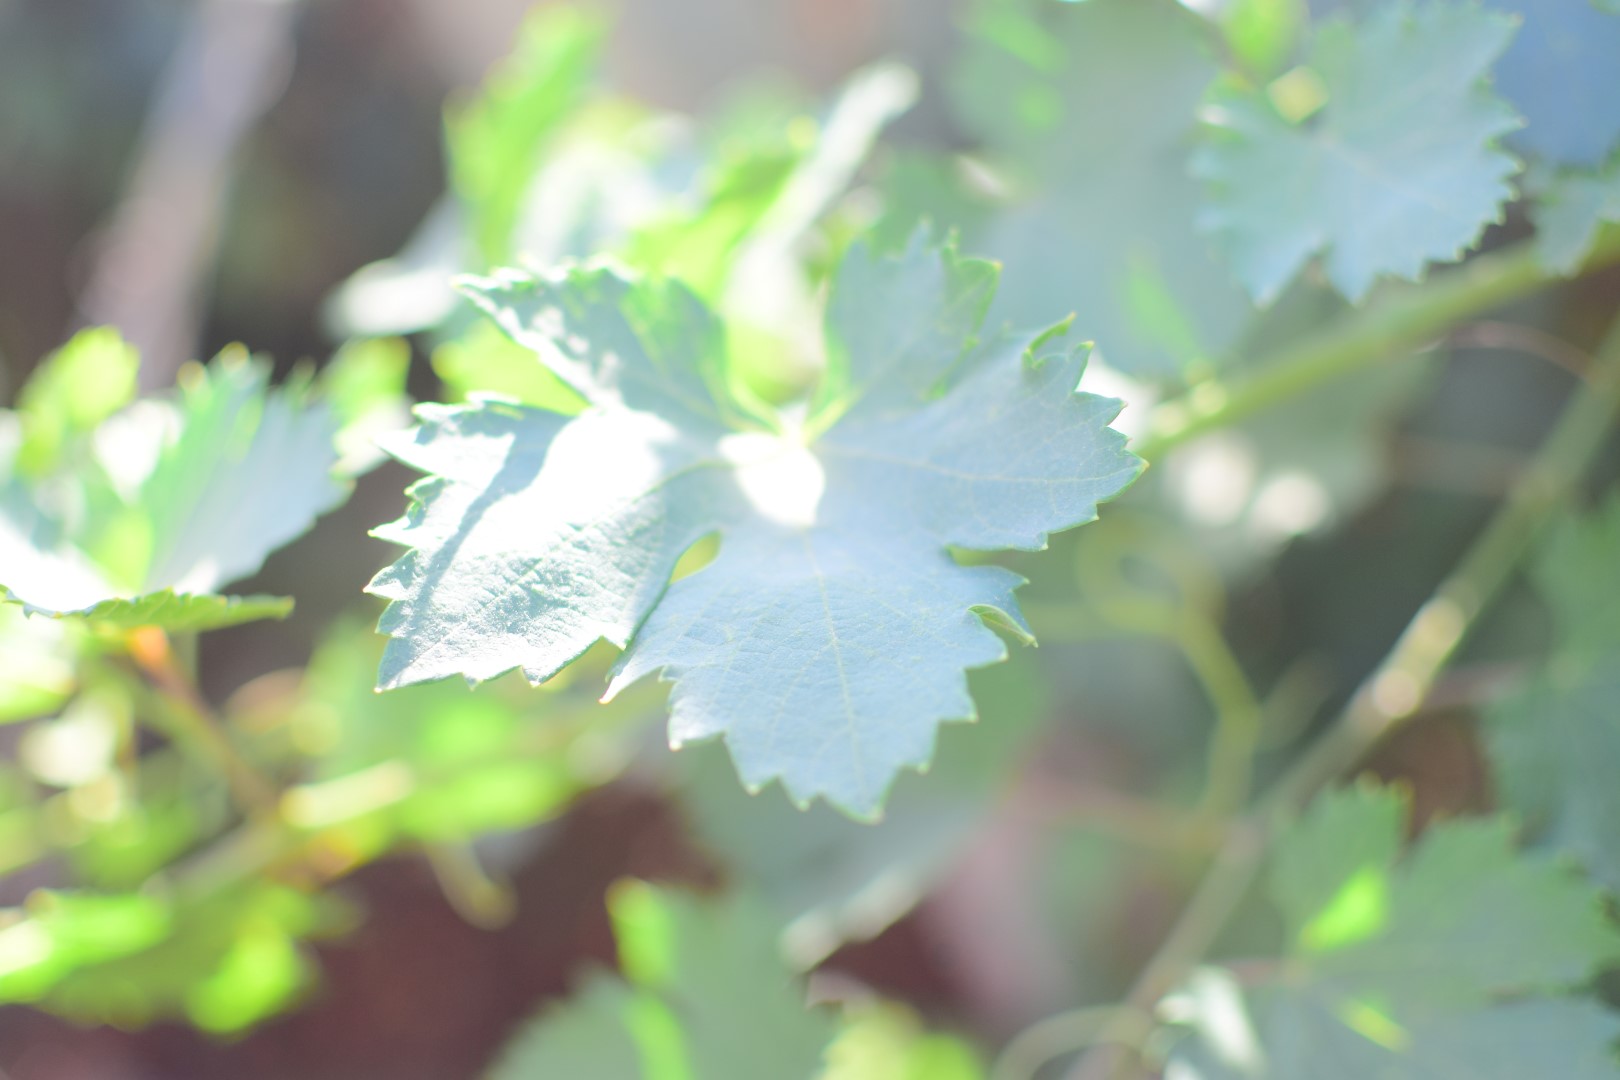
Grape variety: Halawani